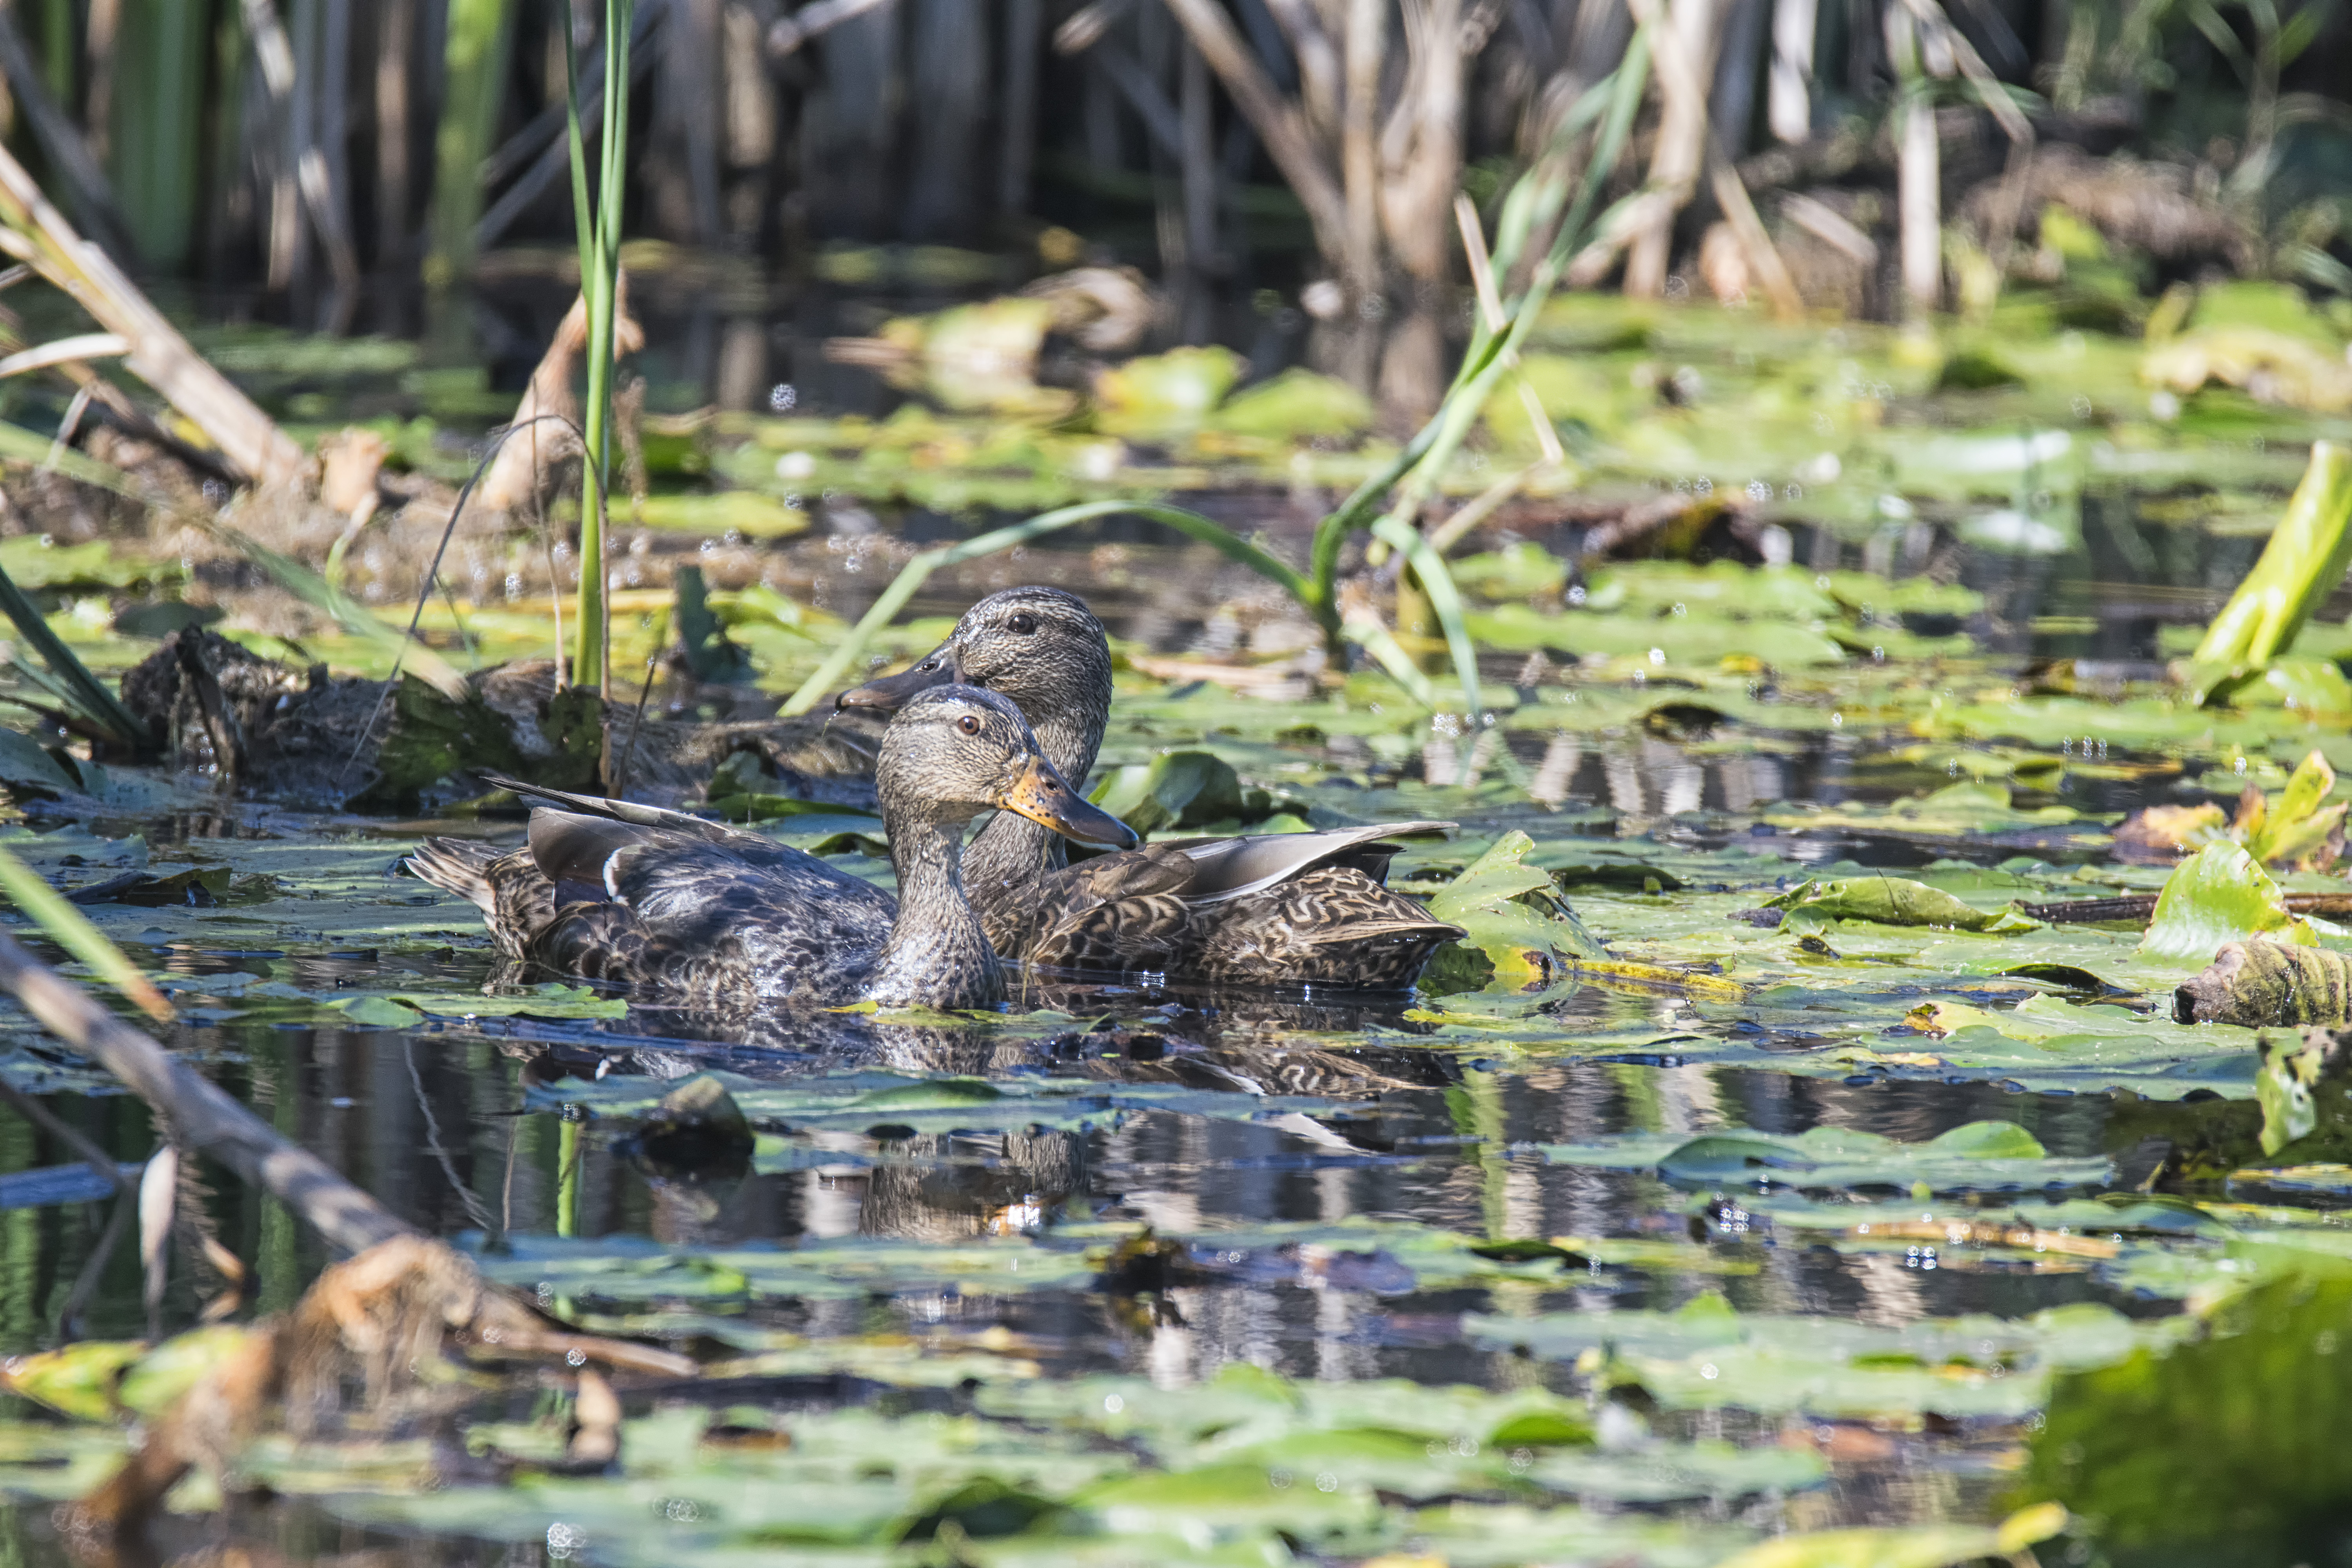
nature, swamp, bird, pond, wildlife, jungle, garden, fauna, duck, canada, wetland, vertebrate, quebec, colvert, waterfowl, water bird, mallard, canard, sherbrooke, oiseau, ducks geese and swans